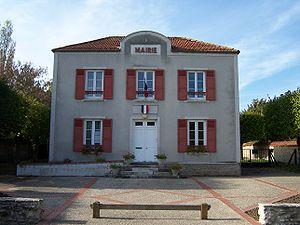
Mareil-le-Guyon est une commune française située dans le département des Yvelines, en région Île-de-France.